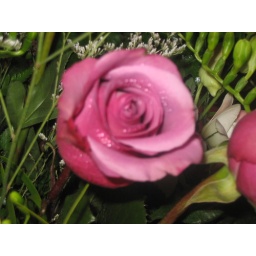
Same kind of rose as in my bridal bouquet